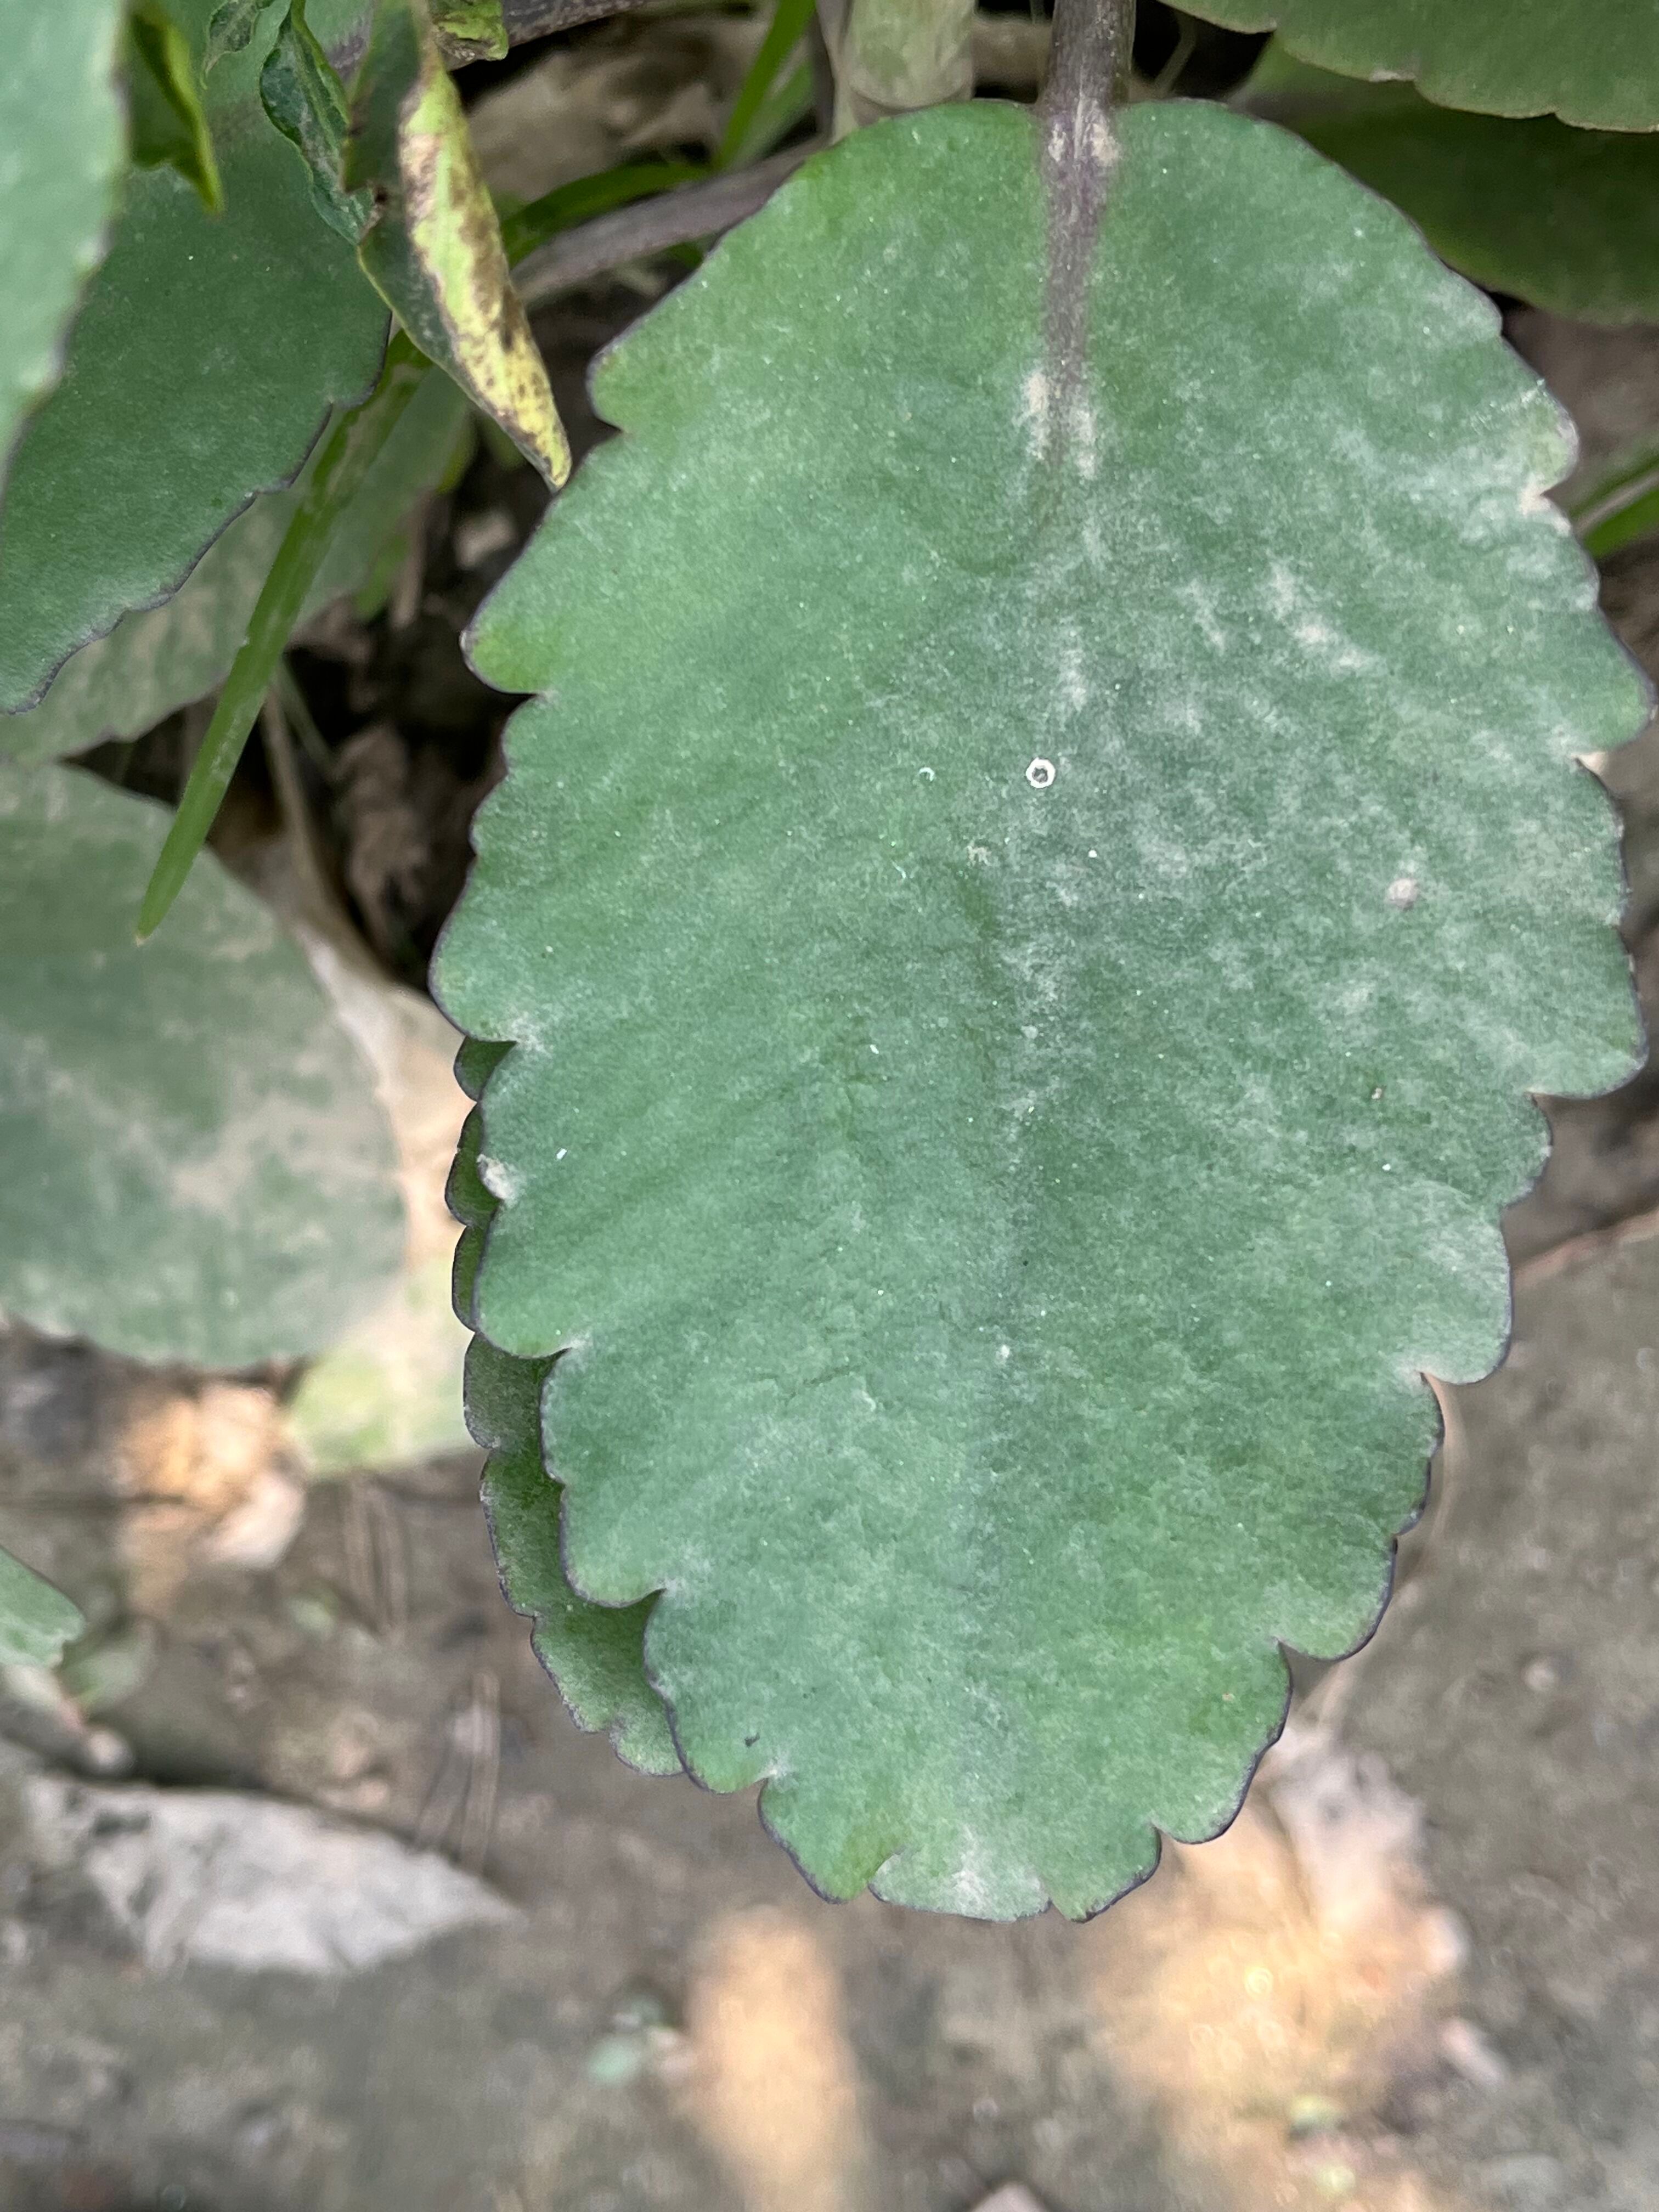
Plant species: kalanchoe-pinnata